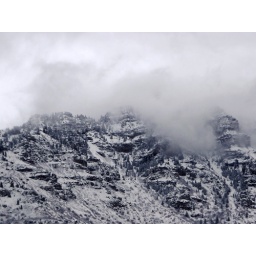
i love how the pine trees look like little bottlebrush trees... [you can see the details better in the large version]